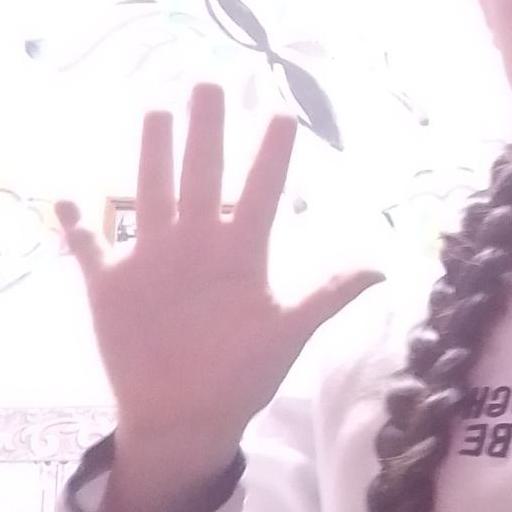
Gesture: palm